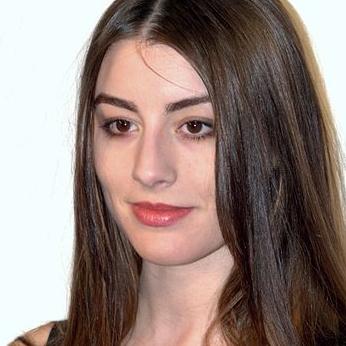
Age: 25